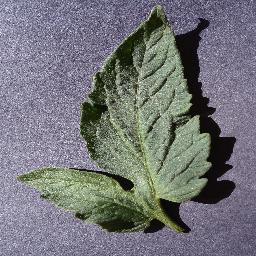
Label: Tomato___healthy